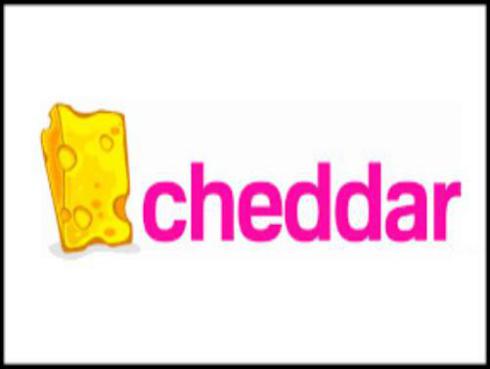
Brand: cheddarie
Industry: Food